Nari Pratishtha

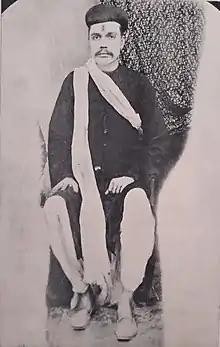

Manilal had joined the Gujarati Social Union, a club for Gujarati graduates in Bombay, in 1882. Shortly after, during a meeting of the Union, the topic of widow remarriage was debated for an hour. The consensus of members was in favour of allowing widow remarriage, given their high level of education. However, Manilal voiced his disagreement. He analysed the subject in the light of the Hindu view of life in detail and argued with close logic against permitting widow remarriage.